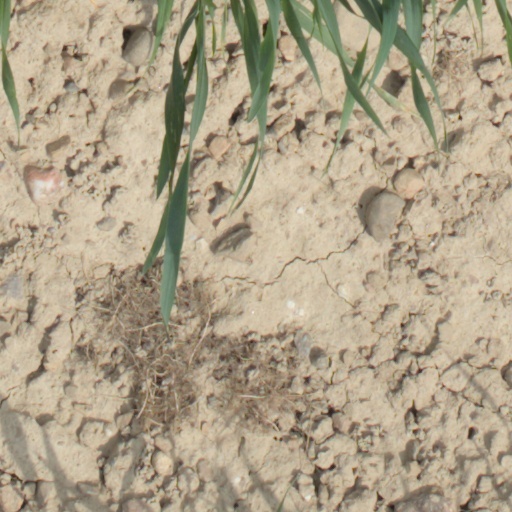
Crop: wheat